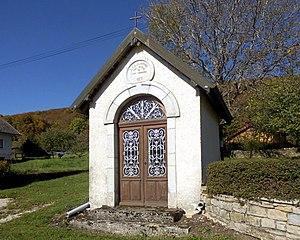
La chapelle Notre-Dame de Vellerot-lès-Belvoir
Vellerot-lès-Belvoir est une commune française située dans le département du Doubs en région Bourgogne-Franche-Comté.
La liste des chapelles du Doubs présente les chapelles situées sur le territoire des communes du département français du Doubs. Il est fait état des diverses protections dont elles peuvent bénéficier et, notamment, les inscriptions et classements au titre des monuments historiques.